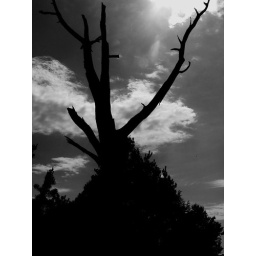
I have this photo in color also, but the black and white was so interesting